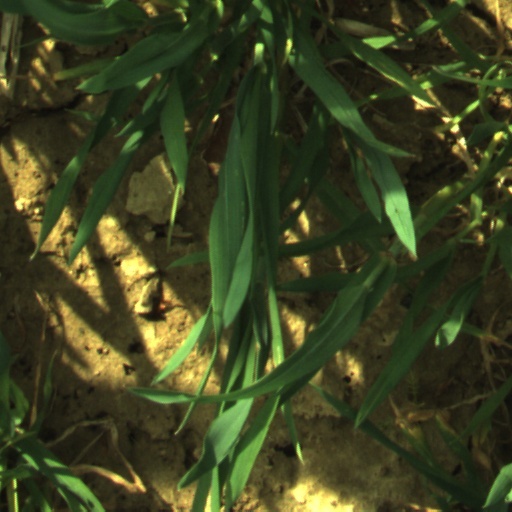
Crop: wheat